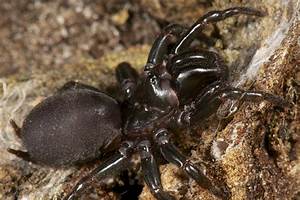
Label: spider